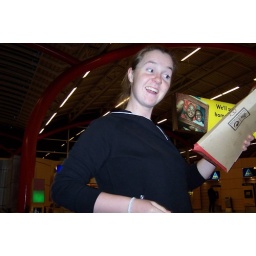
Fay with empty pizza box in Utrecht Station